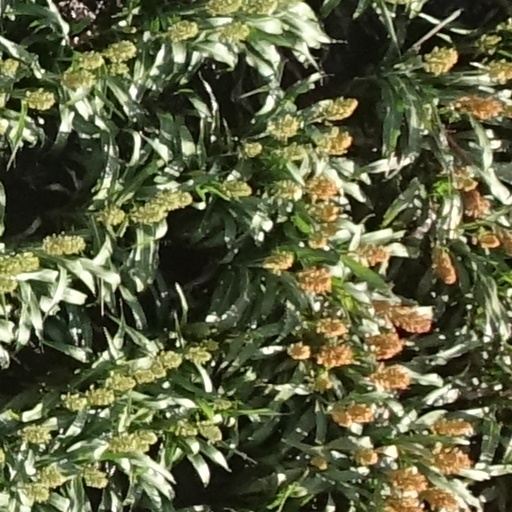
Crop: sorghum